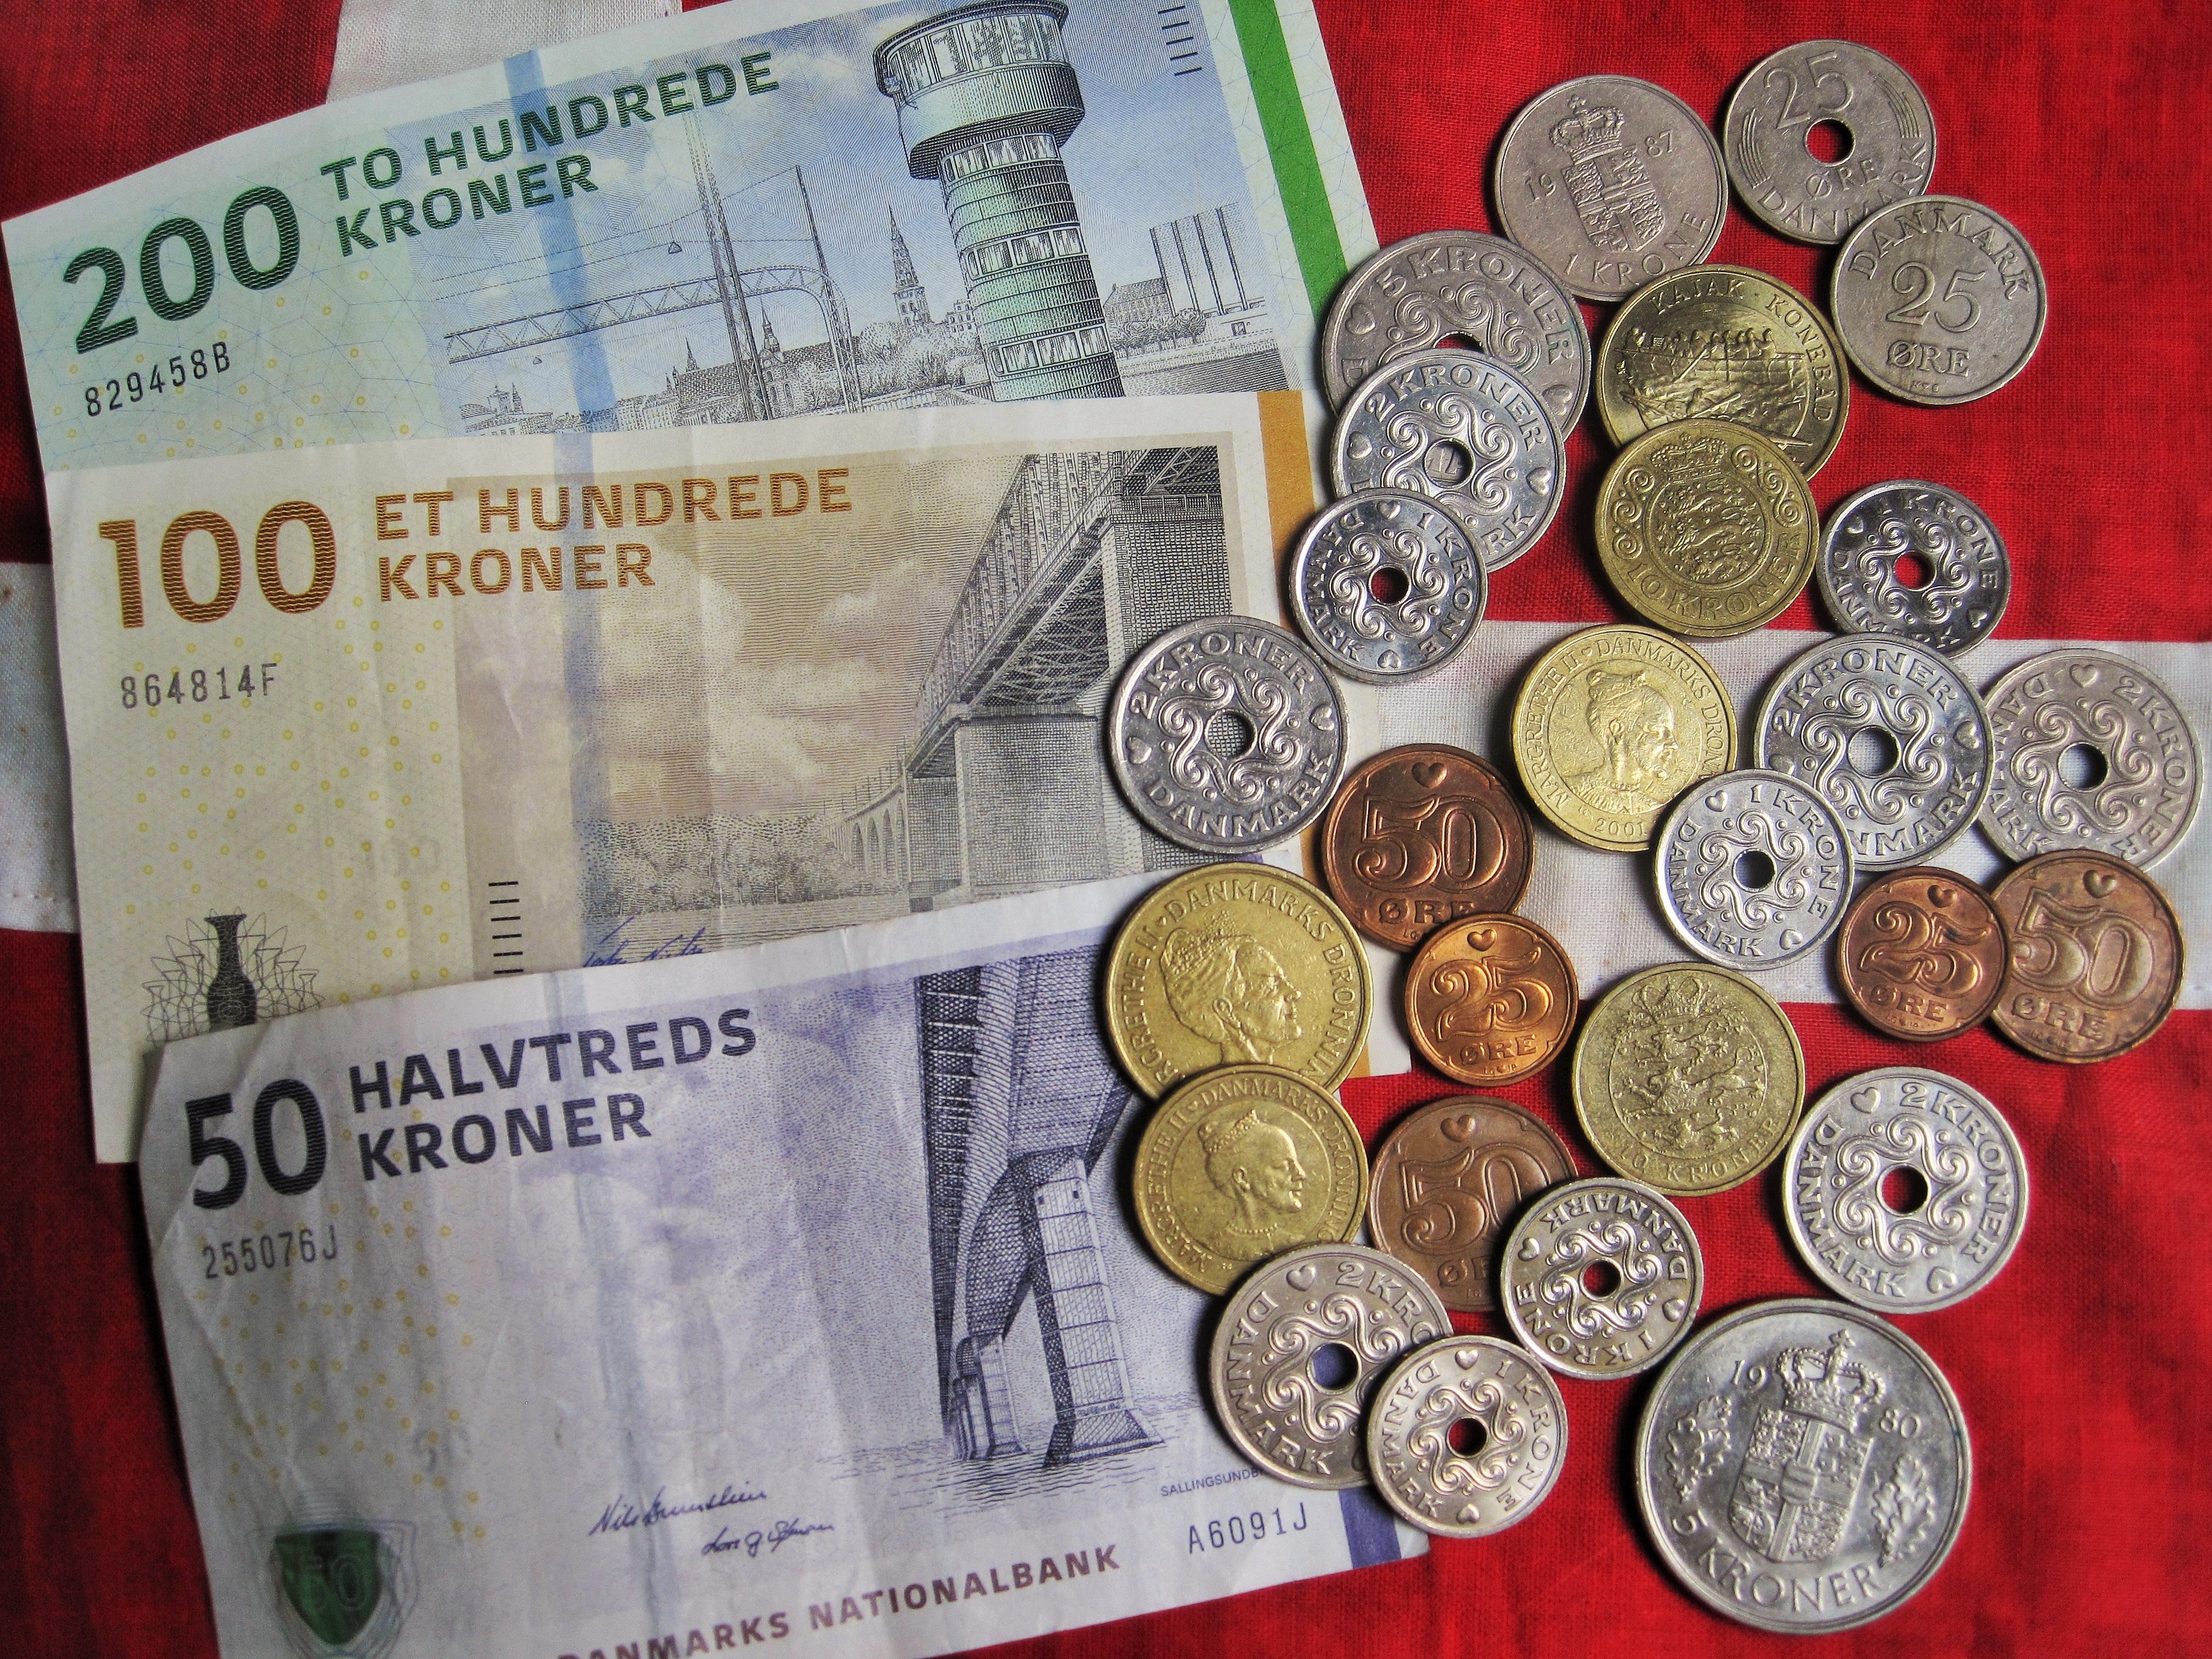
metal, money, paper, cash, currency, original, denmark, coin, pretty, unique, seem, scandinavia, coins, metal money, cash and cash equivalents, loose change, banknote, crowns, bills, specie, oresund, danish coins, danish kroner, danish currency, danish money, typical danish coins, collector coins, six different coin values, kroner and re, crowns coins, coins with hole, danish seem, danish banknotes, old and new danish coins